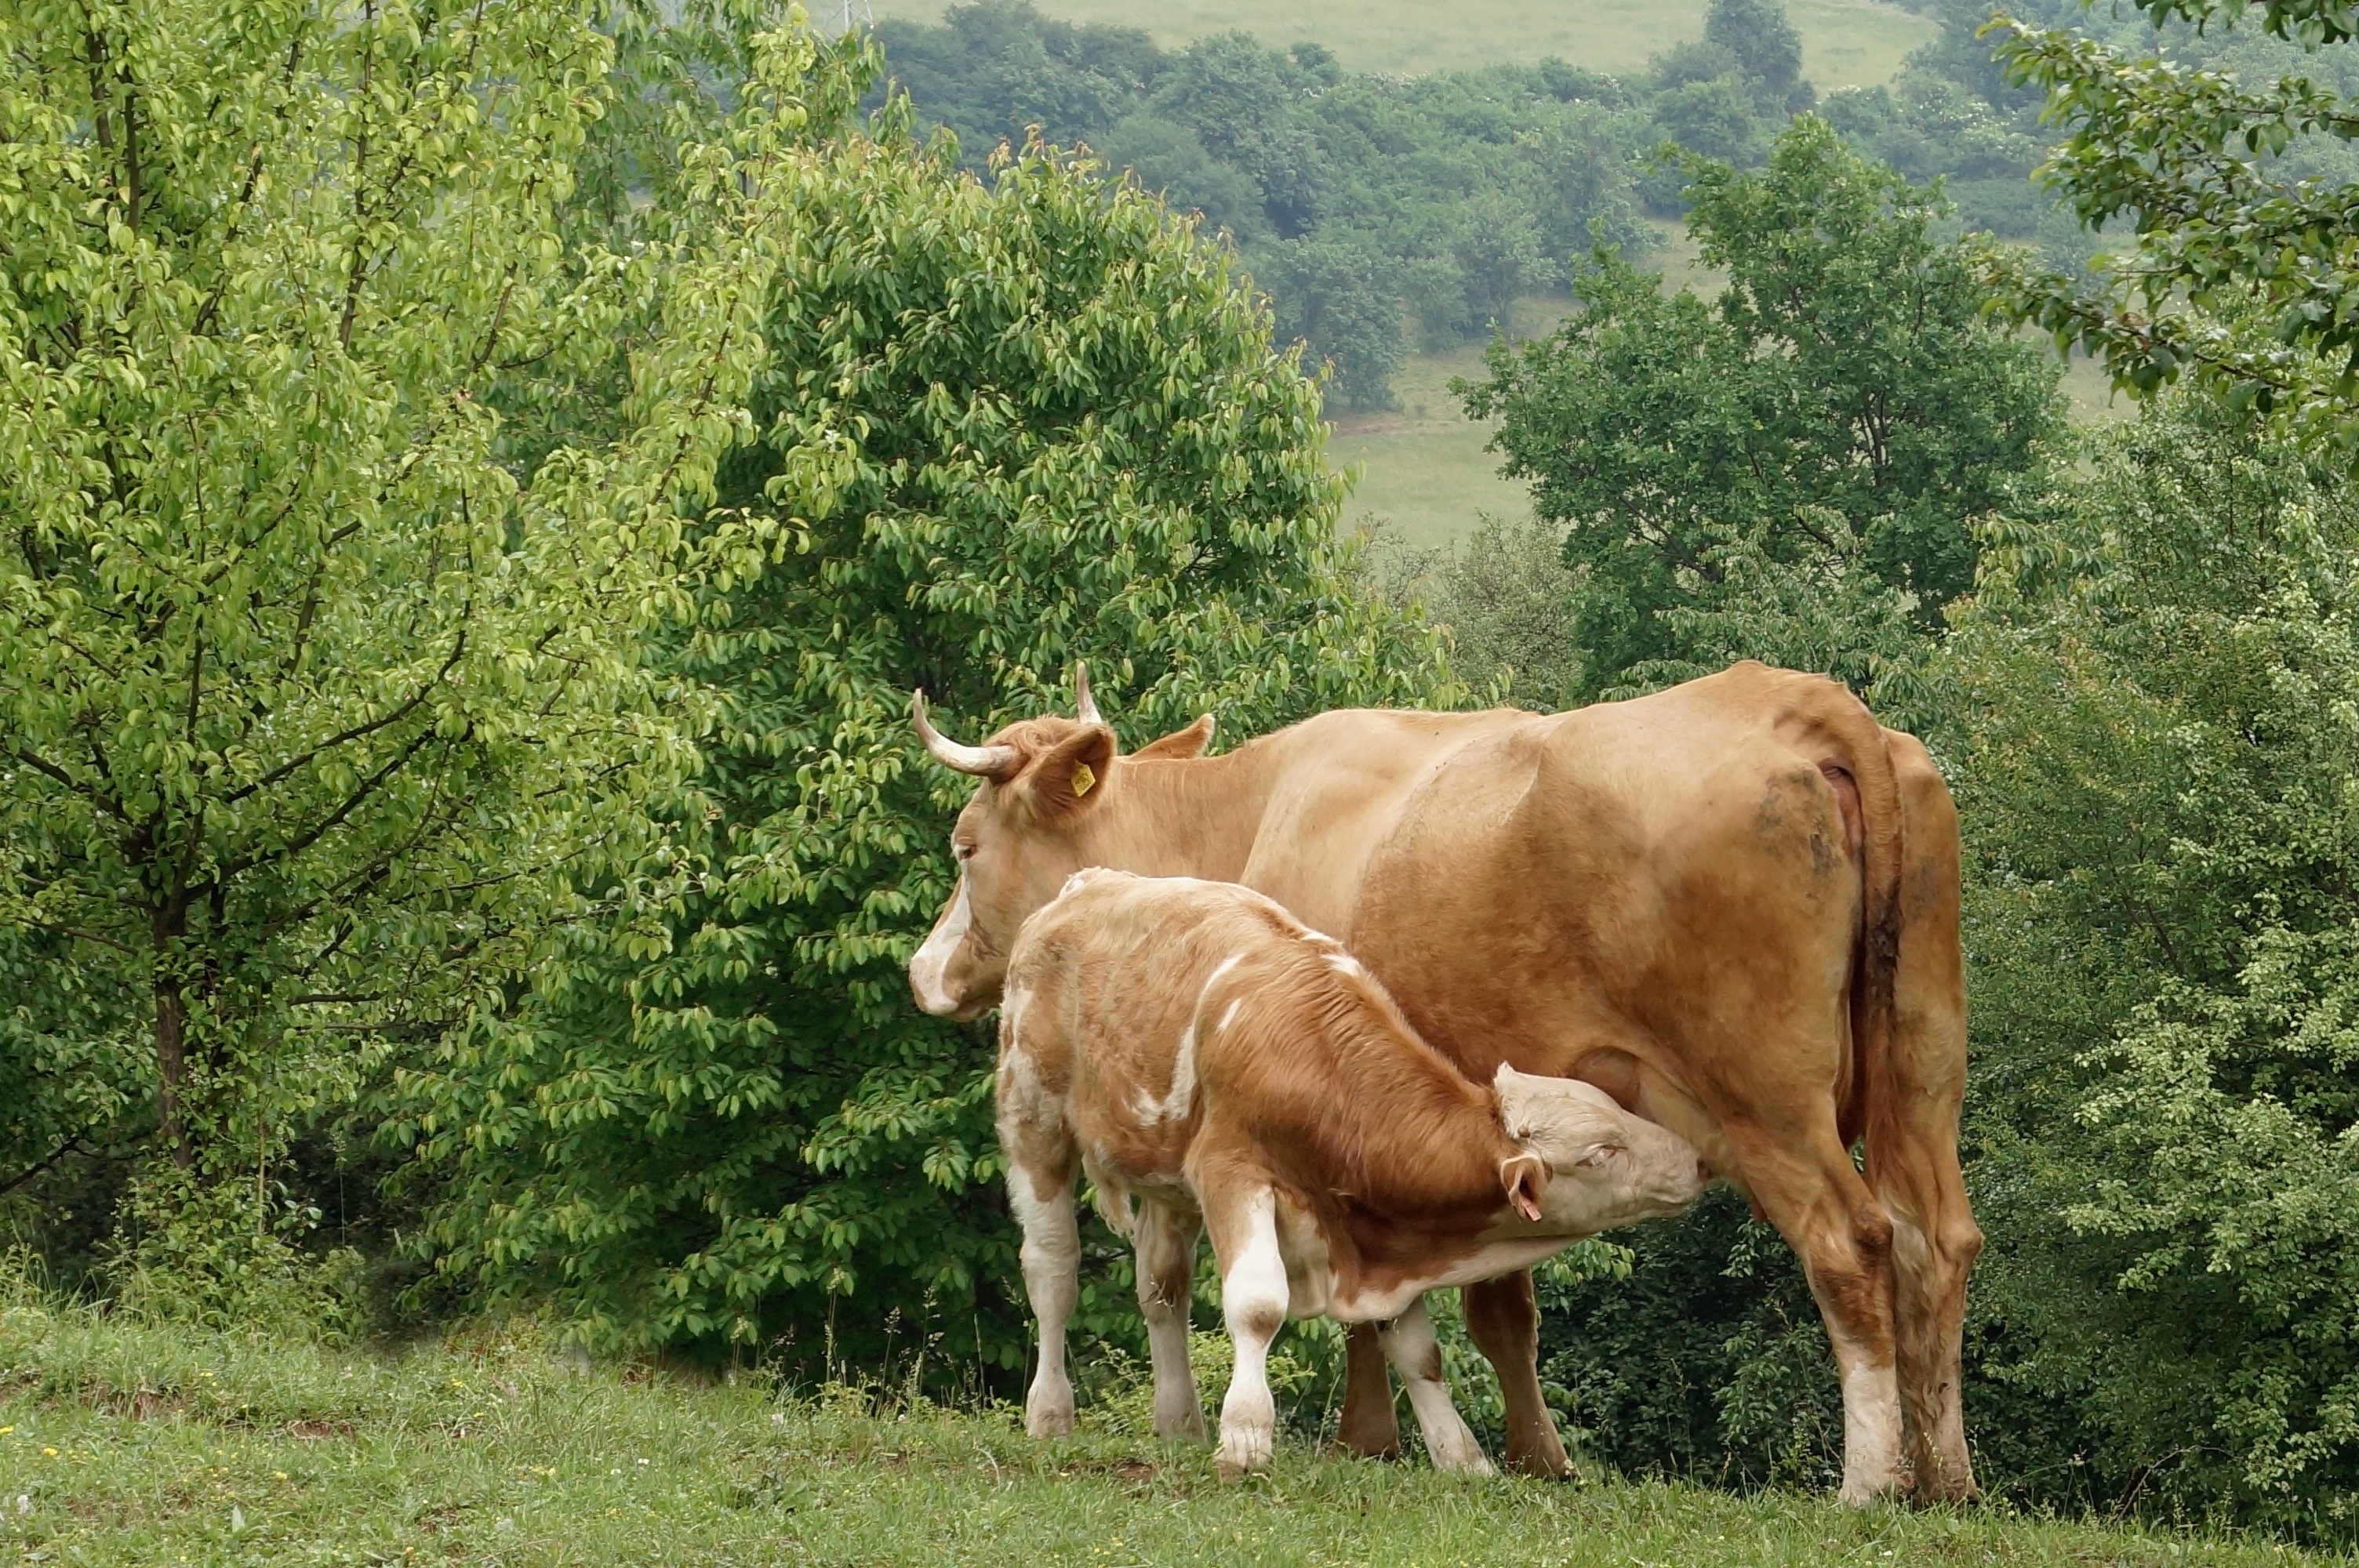
grass, field, farm, meadow, prairie, wildlife, cow, herd, pasture, grazing, mammal, fauna, calf, bull, grassland, habitat, cub, economy, feast, ox, rural area, economic, dairy cow, natural environment, cattle like mammal, texas longhorn